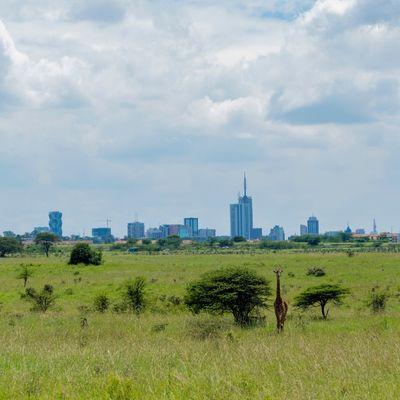
Twiga mrefu amesimama karibu na miti na vichaka, akitazama kwa utulivu, huku kwa mbali sana maghorofa yanaonekana yakichomoza juu ya mandhari ya asili, hii inaonyesha mchanganyiko wa pori na mji.